Amy Williams (basketball)

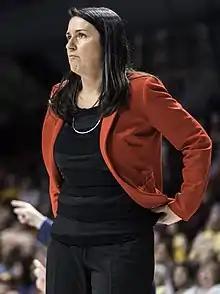
Williams in 2020

Amy Michelle Williams (née Gusso; born March 22, 1976) is the current head coach of the Nebraska women's basketball team. She was previously the head coach at the University of South Dakota, and led the Coyotes to the 2016 WNIT championship.